Thesprotia

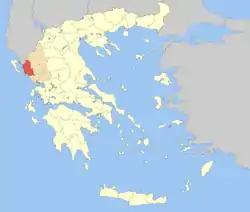
Municipalities of Thesprotia

Thesprotia is one of the regional units of Greece. It is part of the Epirus region. Its capital and largest town is Igoumenitsa. Thesprotia is named after the Thesprotians, an ancient Greek tribe that inhabited the region in antiquity.